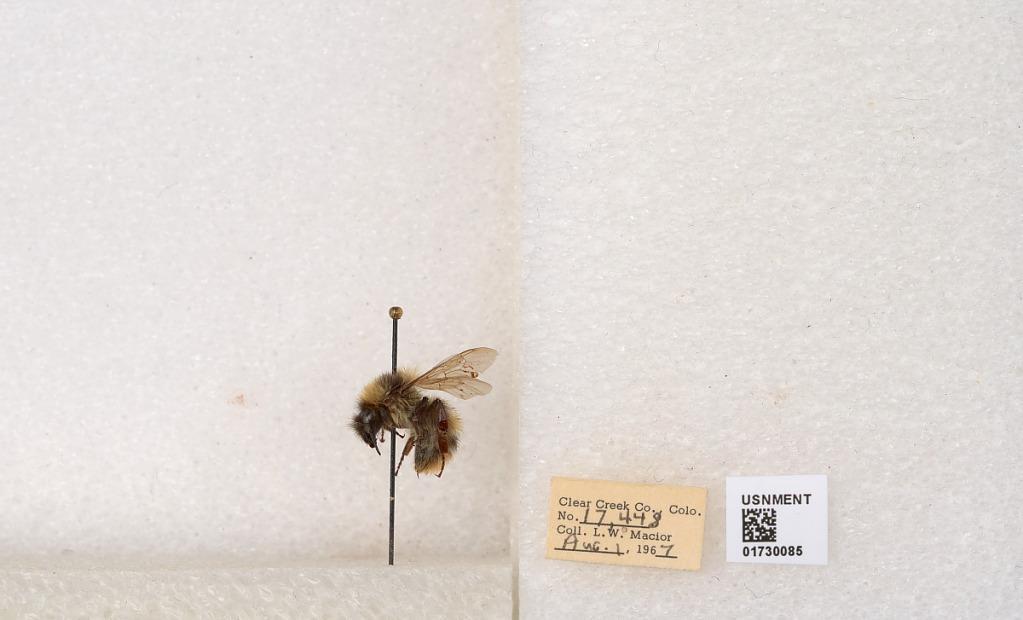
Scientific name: Bombus kirbyellus
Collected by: L. Macior
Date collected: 1967-8-1
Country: United States
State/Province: Colorado
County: Clear Creek
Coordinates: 39.6891, -105.644